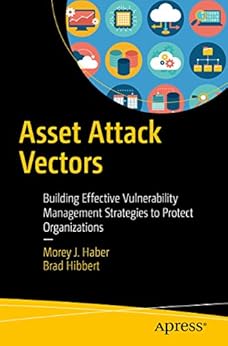
Asset Attack Vectors: Building Effective Vulnerability Management Strategies to Protect Organizations
Category: Buy a Kindle
From the Back Cover Build an effective vulnerability management strategy to protect your organization’s assets, applications, and data. Today’s network environments are dynamic, requiring multiple defenses to mitigate vulnerabilities and stop data breaches. In the modern enterprise, everything connected to the network is a target. Attack surfaces are rapidly expanding to include not only traditional servers and desktops, but also routers, printers, cameras, and other IOT devices. It doesn’t matter whether an organization uses LAN, WAN, wireless, or even a modern PAN―savvy criminals have more potential entry points than ever before. To stay ahead of these threats, IT and security leaders must be aware of exposures and understand their potential impact. Asset Attack Vectors will help you build a vulnerability management program designed to work in the modern threat environment. Drawing on years of combined experience, the authors detail the latest techniques for threat analysis, risk measurement, and regulatory reporting. They also outline practical service level agreements (SLAs) for vulnerability management and patch management. Vulnerability management needs to be more than a compliance check box; it should be the foundation of your organization’s cybersecurity strategy. Read Asset Attack Vectors to get ahead of threats and protect your organization with an effective asset protection strategy. What You’ll Learn: Create comprehensive assessment and risk identification policies and procedures Create comprehensive assessment and risk identification policies and procedures Implement a complete vulnerability management workflow in nine easy steps Implement a complete vulnerability management workflow in nine easy steps Understand the implications of active, dormant, and carrier vulnerability states Understand the implications of active, dormant, and carrier vulnerability states Develop, deploy, and maintain custom and commercial vulnerability management programs Develop, deploy, and maintain custom and commercial vulnerability management programs Discover the best strategies for vulnerability remediation, mitigation, and removal Discover the best strategies for vulnerability remediation, mitigation, and removal Automate credentialed scans that leverage least-privilege access principles Automate credentialed scans that leverage least-privilege access principles Read real-world case studies that share successful strategies and reveal potential pitfalls Read real-world case studies that share successful strategies and reveal potential pitfalls About the Author Morey Haber has more than 20 years of IT industry experience and is the coauthor of Privileged Attack Vectors (Apress). He joined BeyondTrust in 2012 as a part of the eEye Digital Security acquisition. As the Chief Technology Officer, he currently oversees BeyondTrust technology for both vulnerability and privileged access management solutions. In 2004, Morey joined eEye as the Director of Security Engineering and was responsible for strategic business discussions and vulnerability management architectures in Fortune 500 clients. Prior to eEye, he was a Development Manager for Computer Associates, Inc. (CA), responsible for new product beta cycles and named customer accounts. Morey began his career as a Reliability and Maintainability Engineer for a government contractor building flight and training simulators. He earned a Bachelor of Science degree in Electrical Engineering from the State University of New York at Stony Brook. Brad Hibbert is Chief Operations Officer (COO) and Chief Strategy Officer (CSO) and is the coauthor of Privileged Attack Vectors (Apress). He provides the leadership for his organization’s solutions strategy, product management, development, services, and support. He brings over 25 years of executive experience in the software industry aligning business and technical teams for success. He joined BeyondTrust via the company’s acquisition of eEye Digital Security, where Brad led strategy and products. Under Brad’s leadership, eEye launched several market firsts, including vulnerability management solutions for cloud, mobile, and virtualization technologies. Prior to eEye, Brad served as Vice President of Strategy and Products at NetPro before its acquisition in 2008 by Quest Software. Over the years, Brad has attained many industry certifications to support his management, consulting, and development activities. Brad has his Bachelor of Commerce degree, Specialization in Management Information Systems, and MBA degree from the University of Ottawa.
Features: Build an effective vulnerability management strategy to protect your organization’s assets, applications, and data. | Today’s network environments are dynamic, requiring multiple defenses to mitigate vulnerabilities and stop data breaches. In the modern enterprise, everything | connected to the network is a target. Attack surfaces are rapidly expanding to include not only traditional servers and desktops, but also routers, printers, cameras, and other IOT devices. It doesn’t matter whether an organization uses LAN, WAN, wireless, or even a modern PAN—savvy criminals have more potential entry points than ever before. To stay ahead of these threats, IT and security leaders must be aware of exposures and understand their potential impact. | Asset Attack Vectors | will help you build a vulnerability management program designed to work in the modern threat environment. Drawing on years of combined experience, the authors detail the latest techniques for threat analysis, risk measurement, and regulatory reporting. They also outline practical service level agreements (SLAs) for vulnerability management and patch management. | Vulnerability management needs to be more than a compliance check box; it should be the foundation of your organization’s cybersecurity strategy. Read | Asset Attack Vectors | to get ahead of threats and protect your organization with an effective asset protection strategy. | What You’ll Learn | Create comprehensive assessment and risk identification policies and procedures | Create comprehensive assessment and risk identification policies and procedures | Implement a complete vulnerability management workflow in nine easy steps | Implement a complete vulnerability management workflow in nine easy steps | Understand the implications of active, dormant, and carrier vulnerability states | Understand the implications of active, dormant, and carrier vulnerability states | Develop, deploy, and maintain custom and commercial vulnerability management programs | Develop, deploy, and maintain custom and commercial vulnerability management programs | Discover the best strategies for vulnerability remediation, mitigation, and removal | Discover the best strategies for vulnerability remediation, mitigation, and removal | Automate credentialed scans that leverage least-privilege access principles | Automate credentialed scans that leverage least-privilege access principles | Read real-world case studies that share successful strategies and reveal potential pitfalls | Read real-world case studies that share successful strategies and reveal potential pitfalls | Who This Book Is For | New and intermediate security management professionals, auditors, and information technology staff looking to build an effective vulnerability management program and defend against asset based cyberattacks